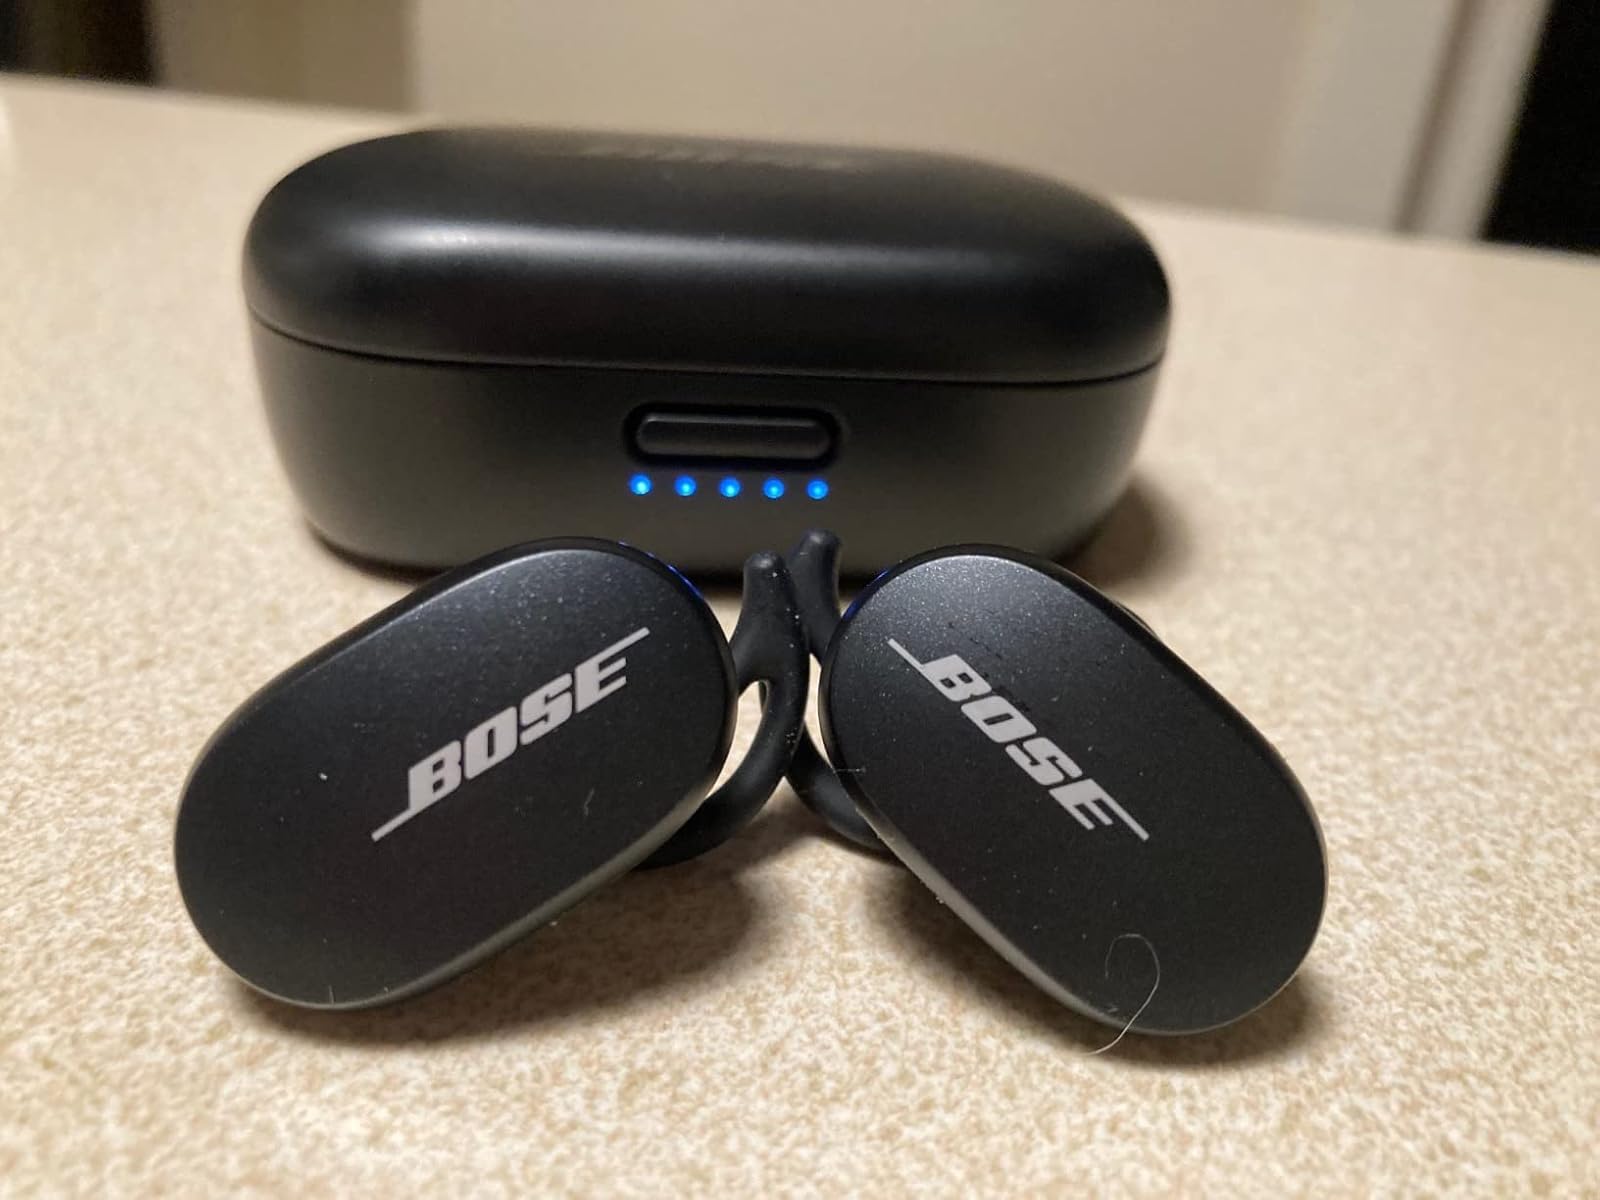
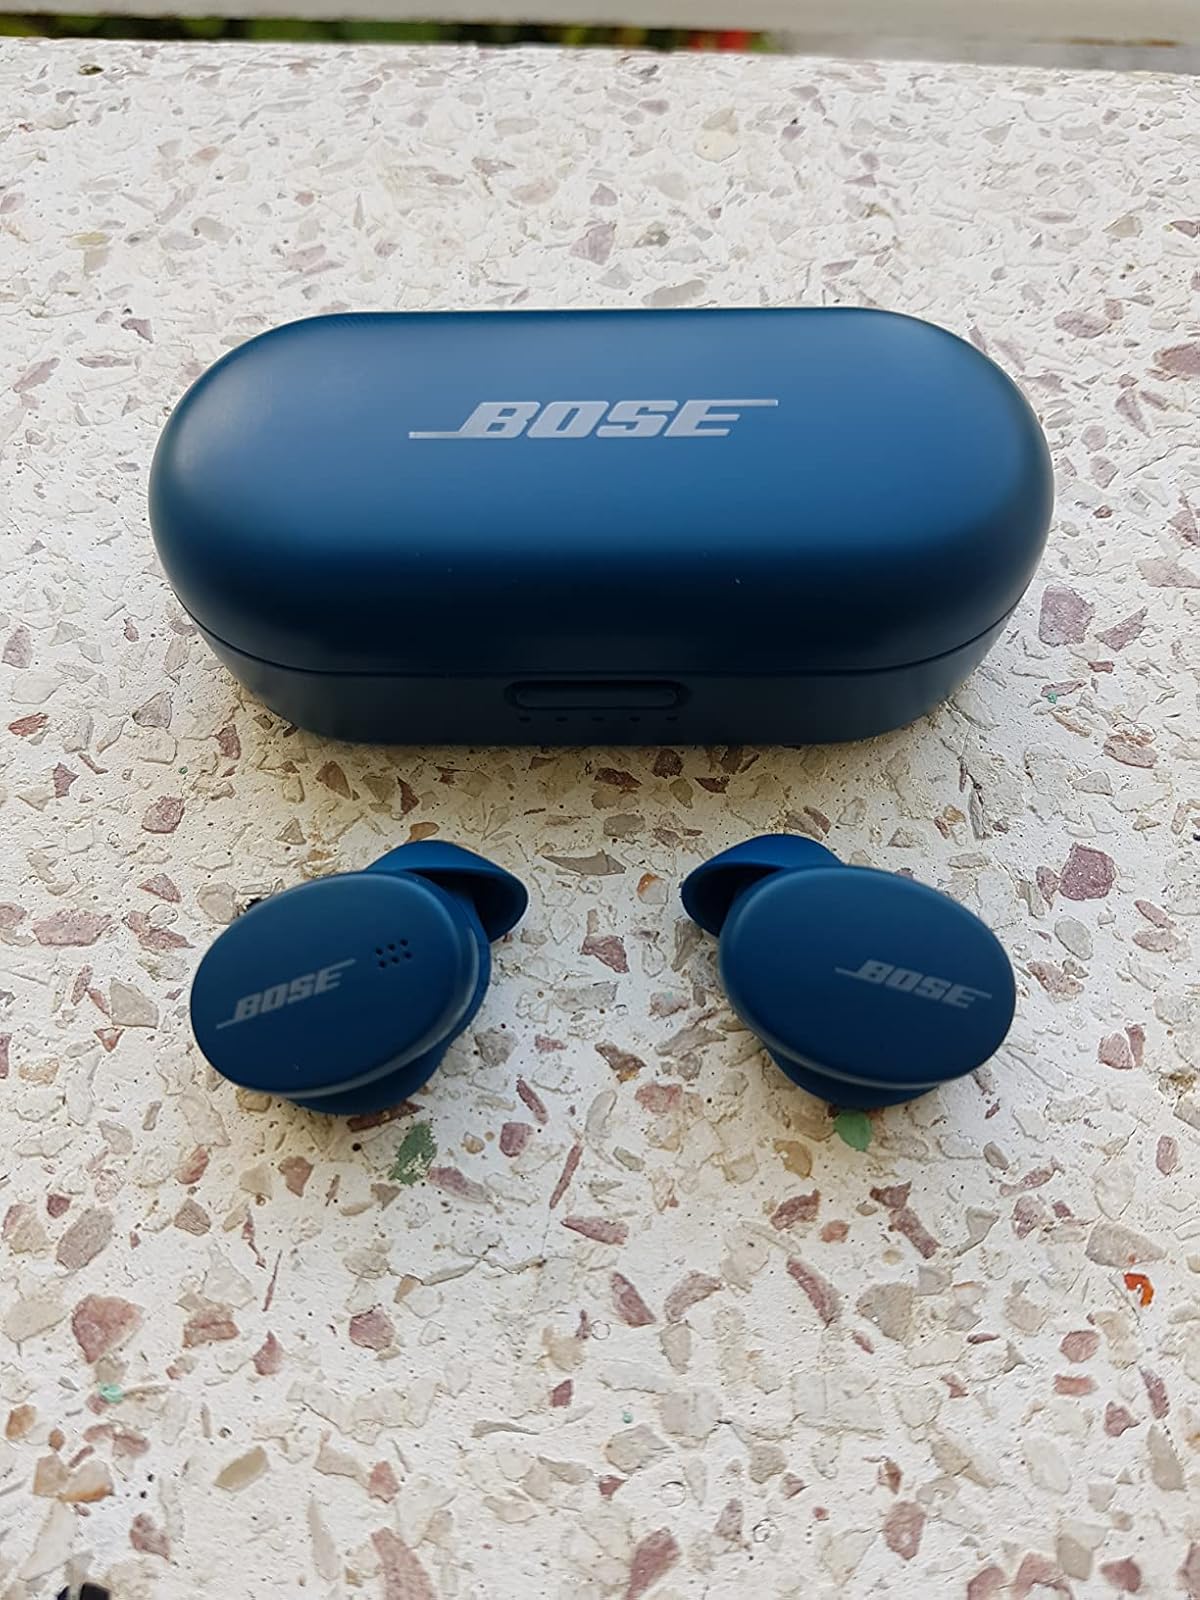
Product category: earbuds
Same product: no